2022–23 EuroCup Basketball

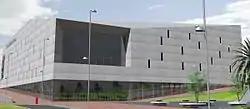

The final was played on 3 May 2023 at the Gran Canaria Arena in Las Palmas.